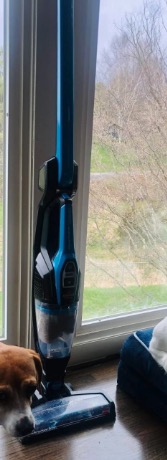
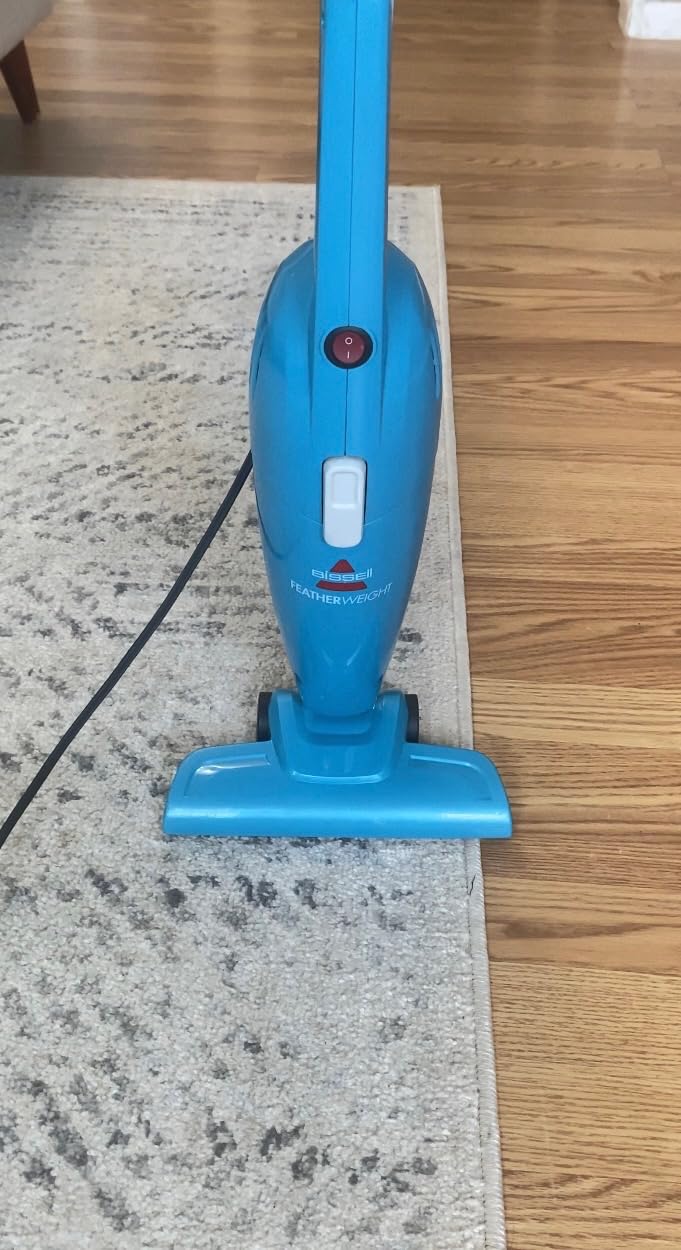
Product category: items_vacuum
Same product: no